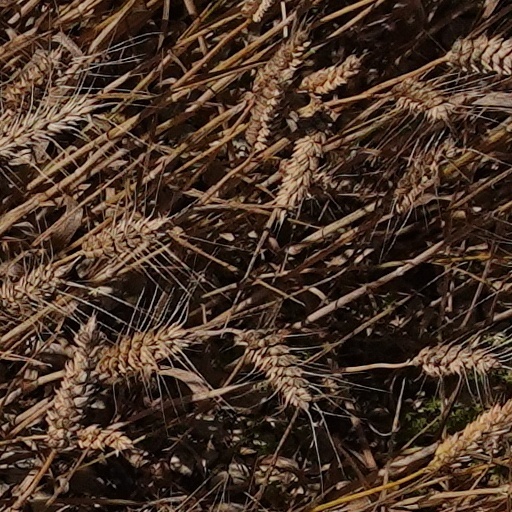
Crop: wheat